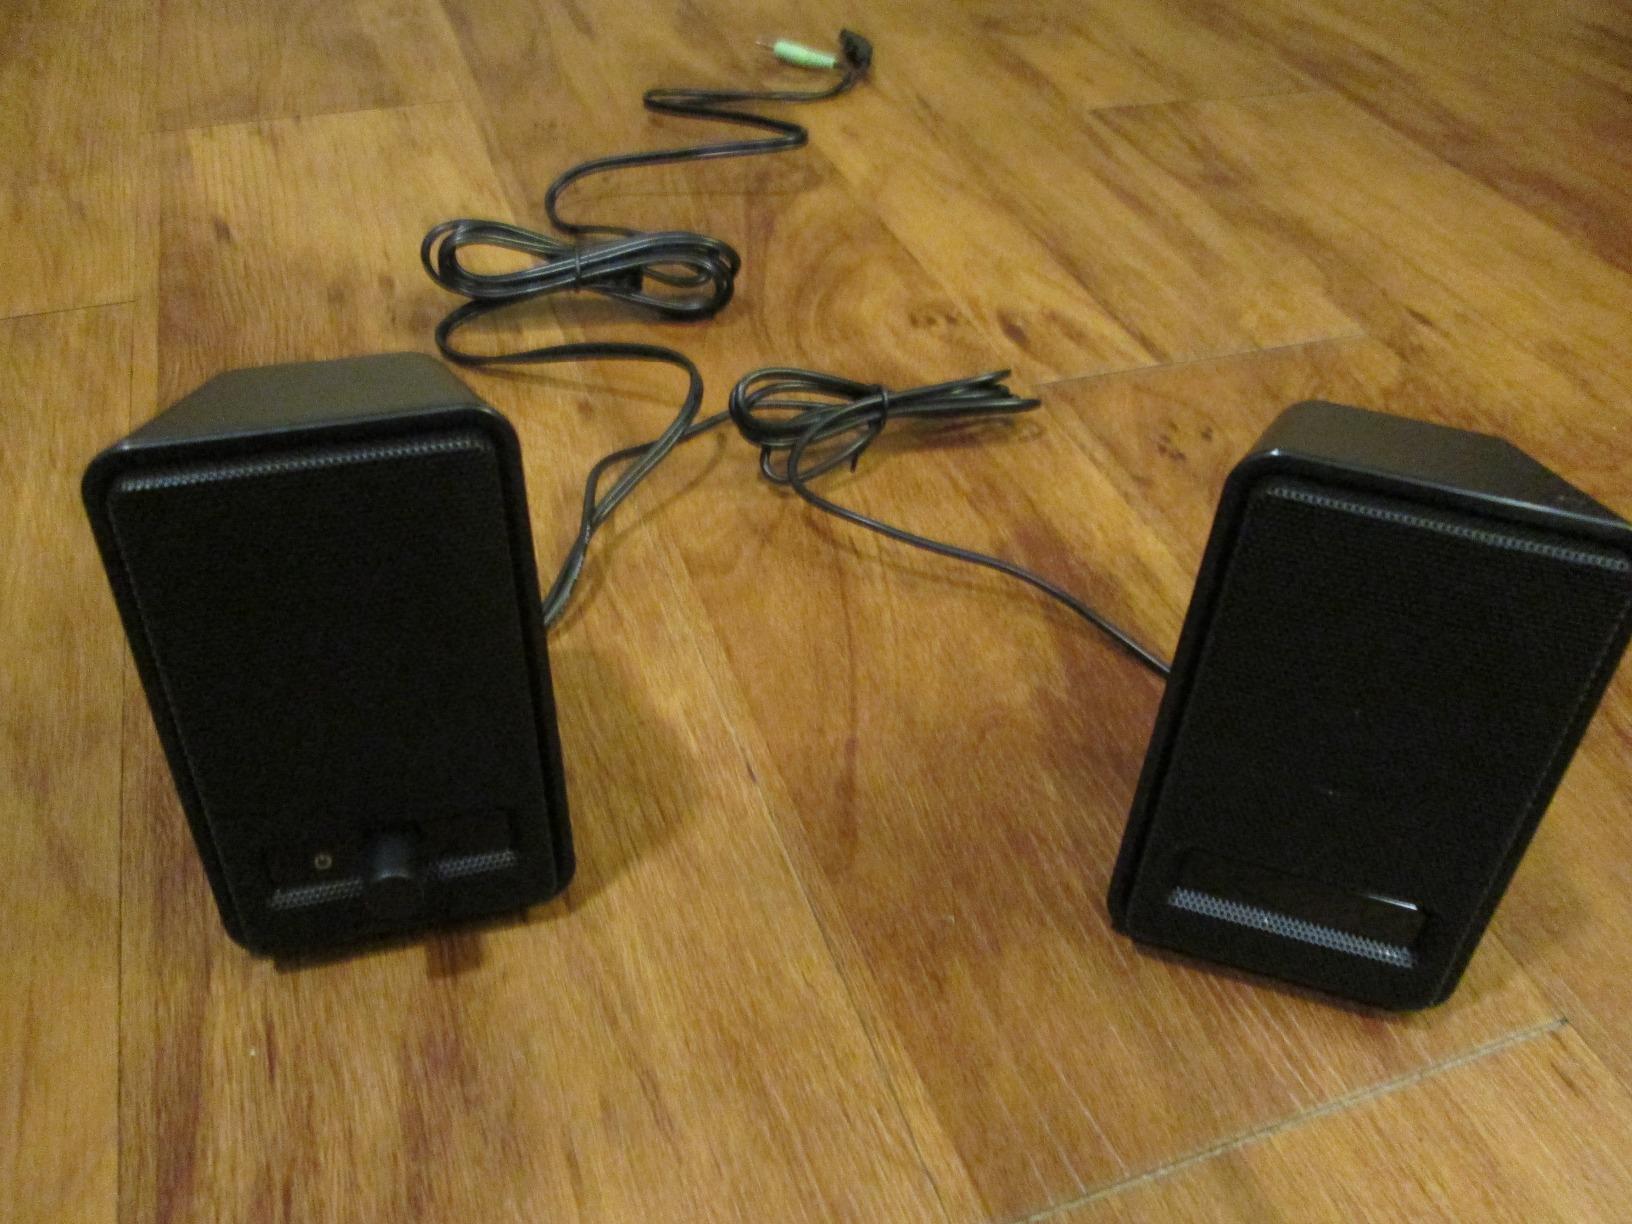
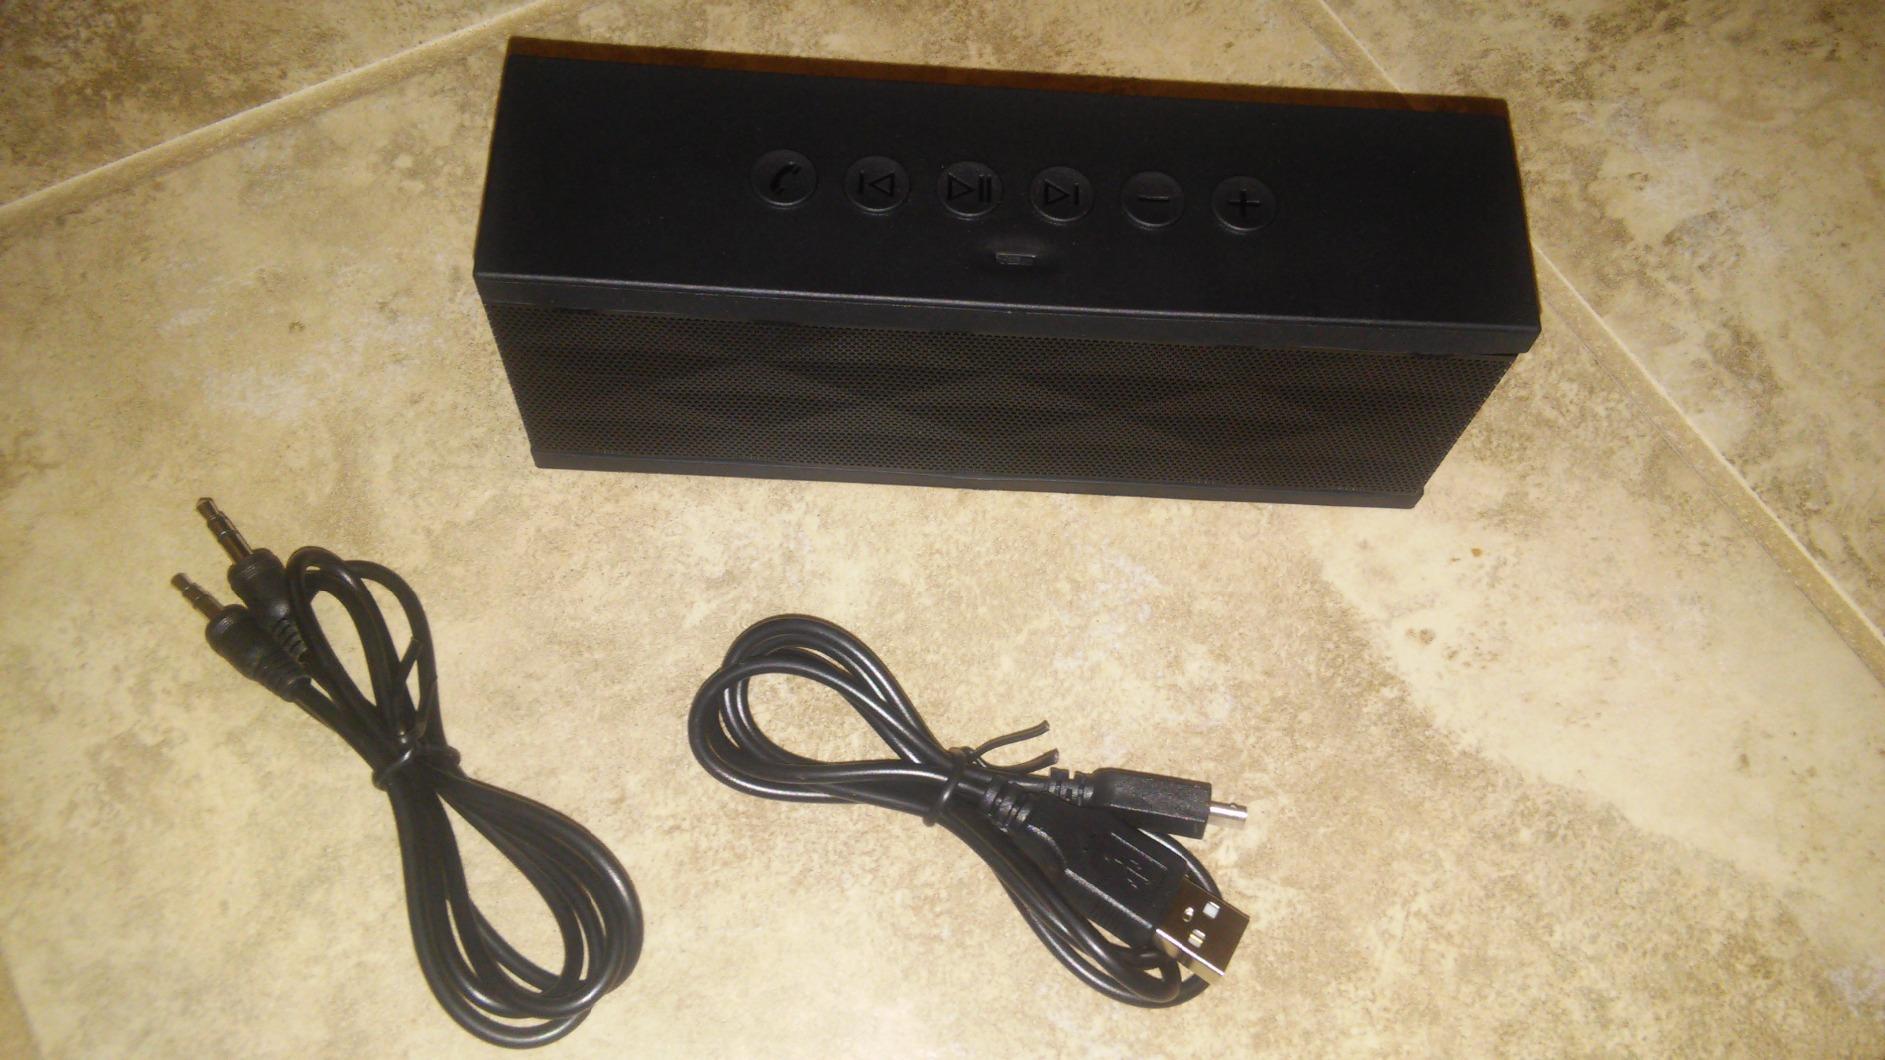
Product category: speaker
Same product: no